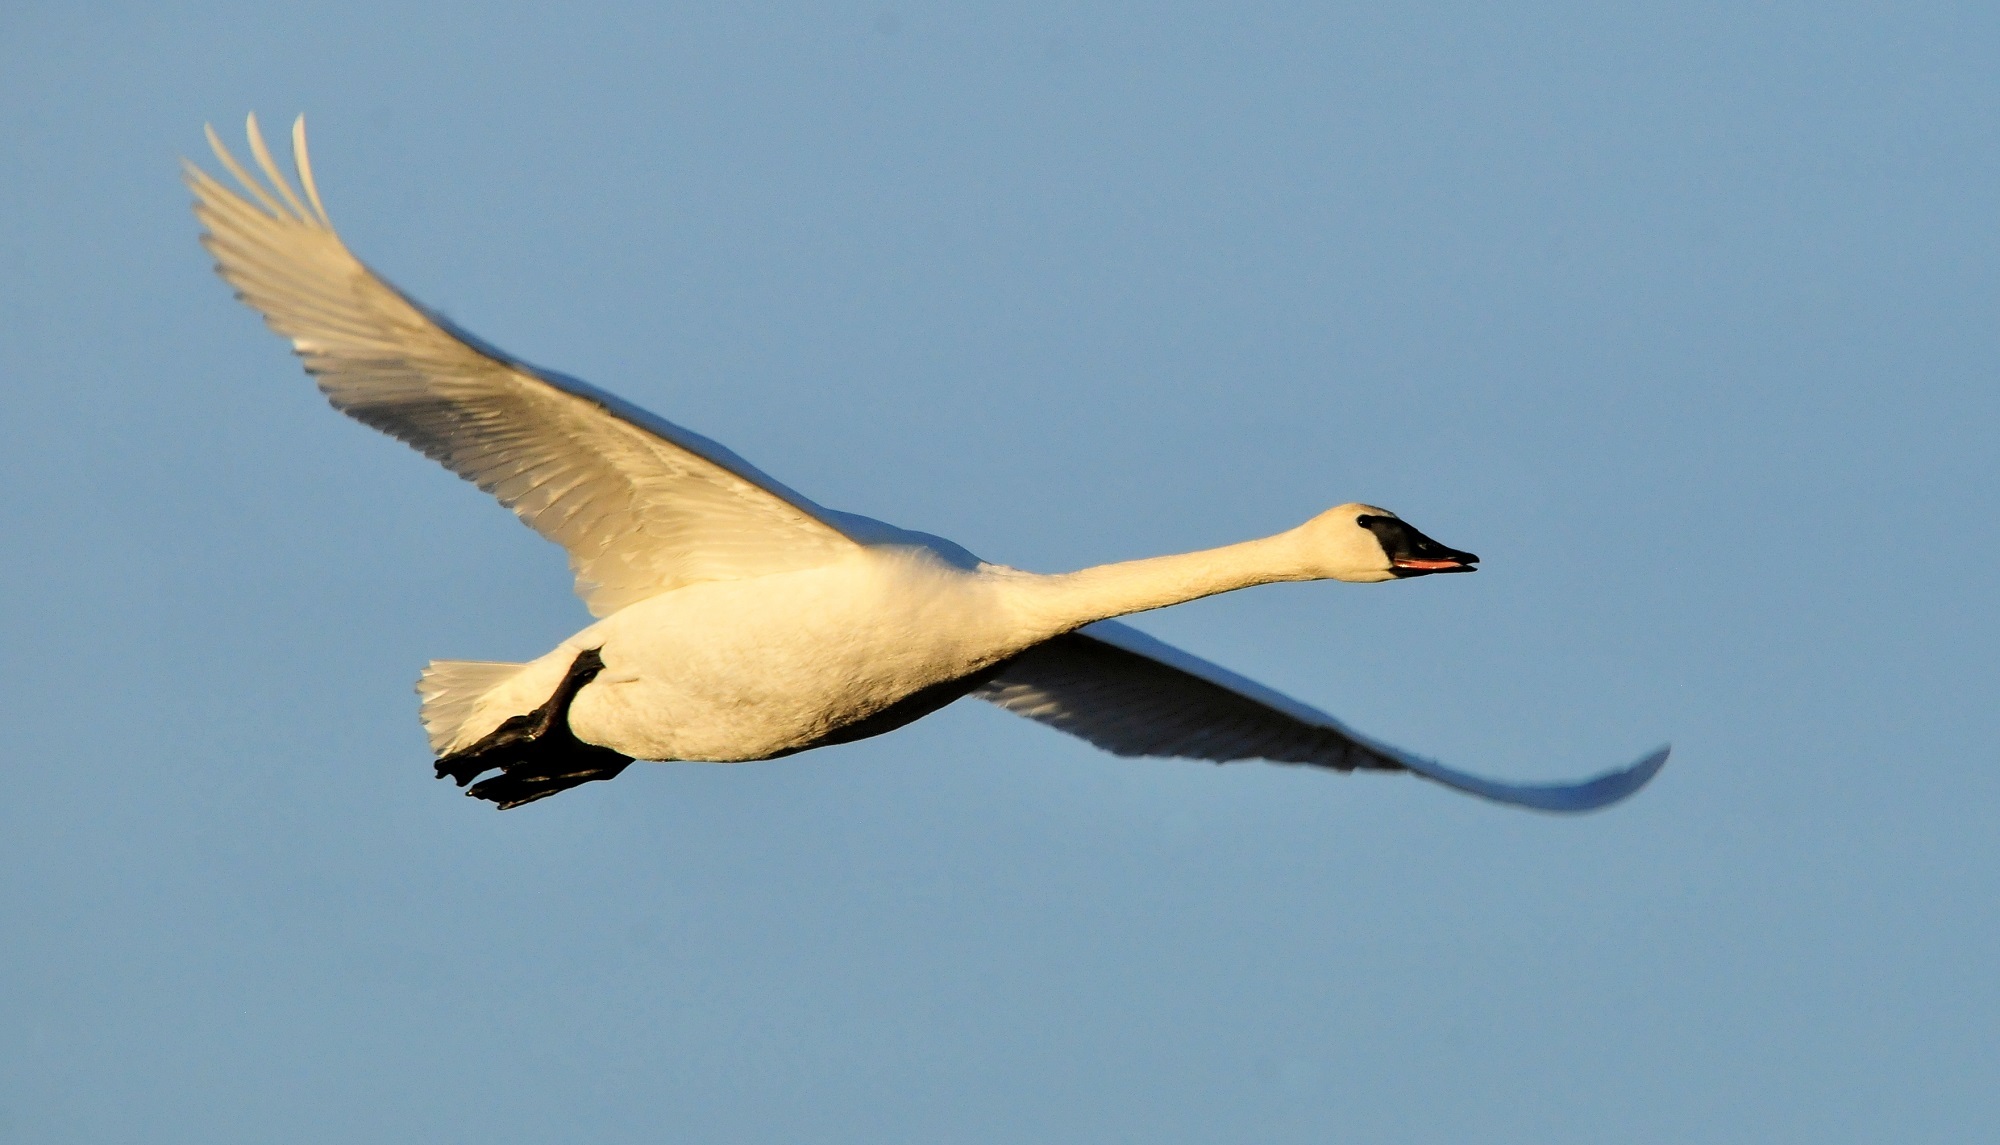
nature, bird, wing, flying, wildlife, portrait, beak, flight, fowl, fauna, swan, duck, goose, vertebrate, waterfowl, waterbird, water bird, canard, bird migration, graceful, trumpeter swan, animal migration, ducks geese and swans, crane like bird